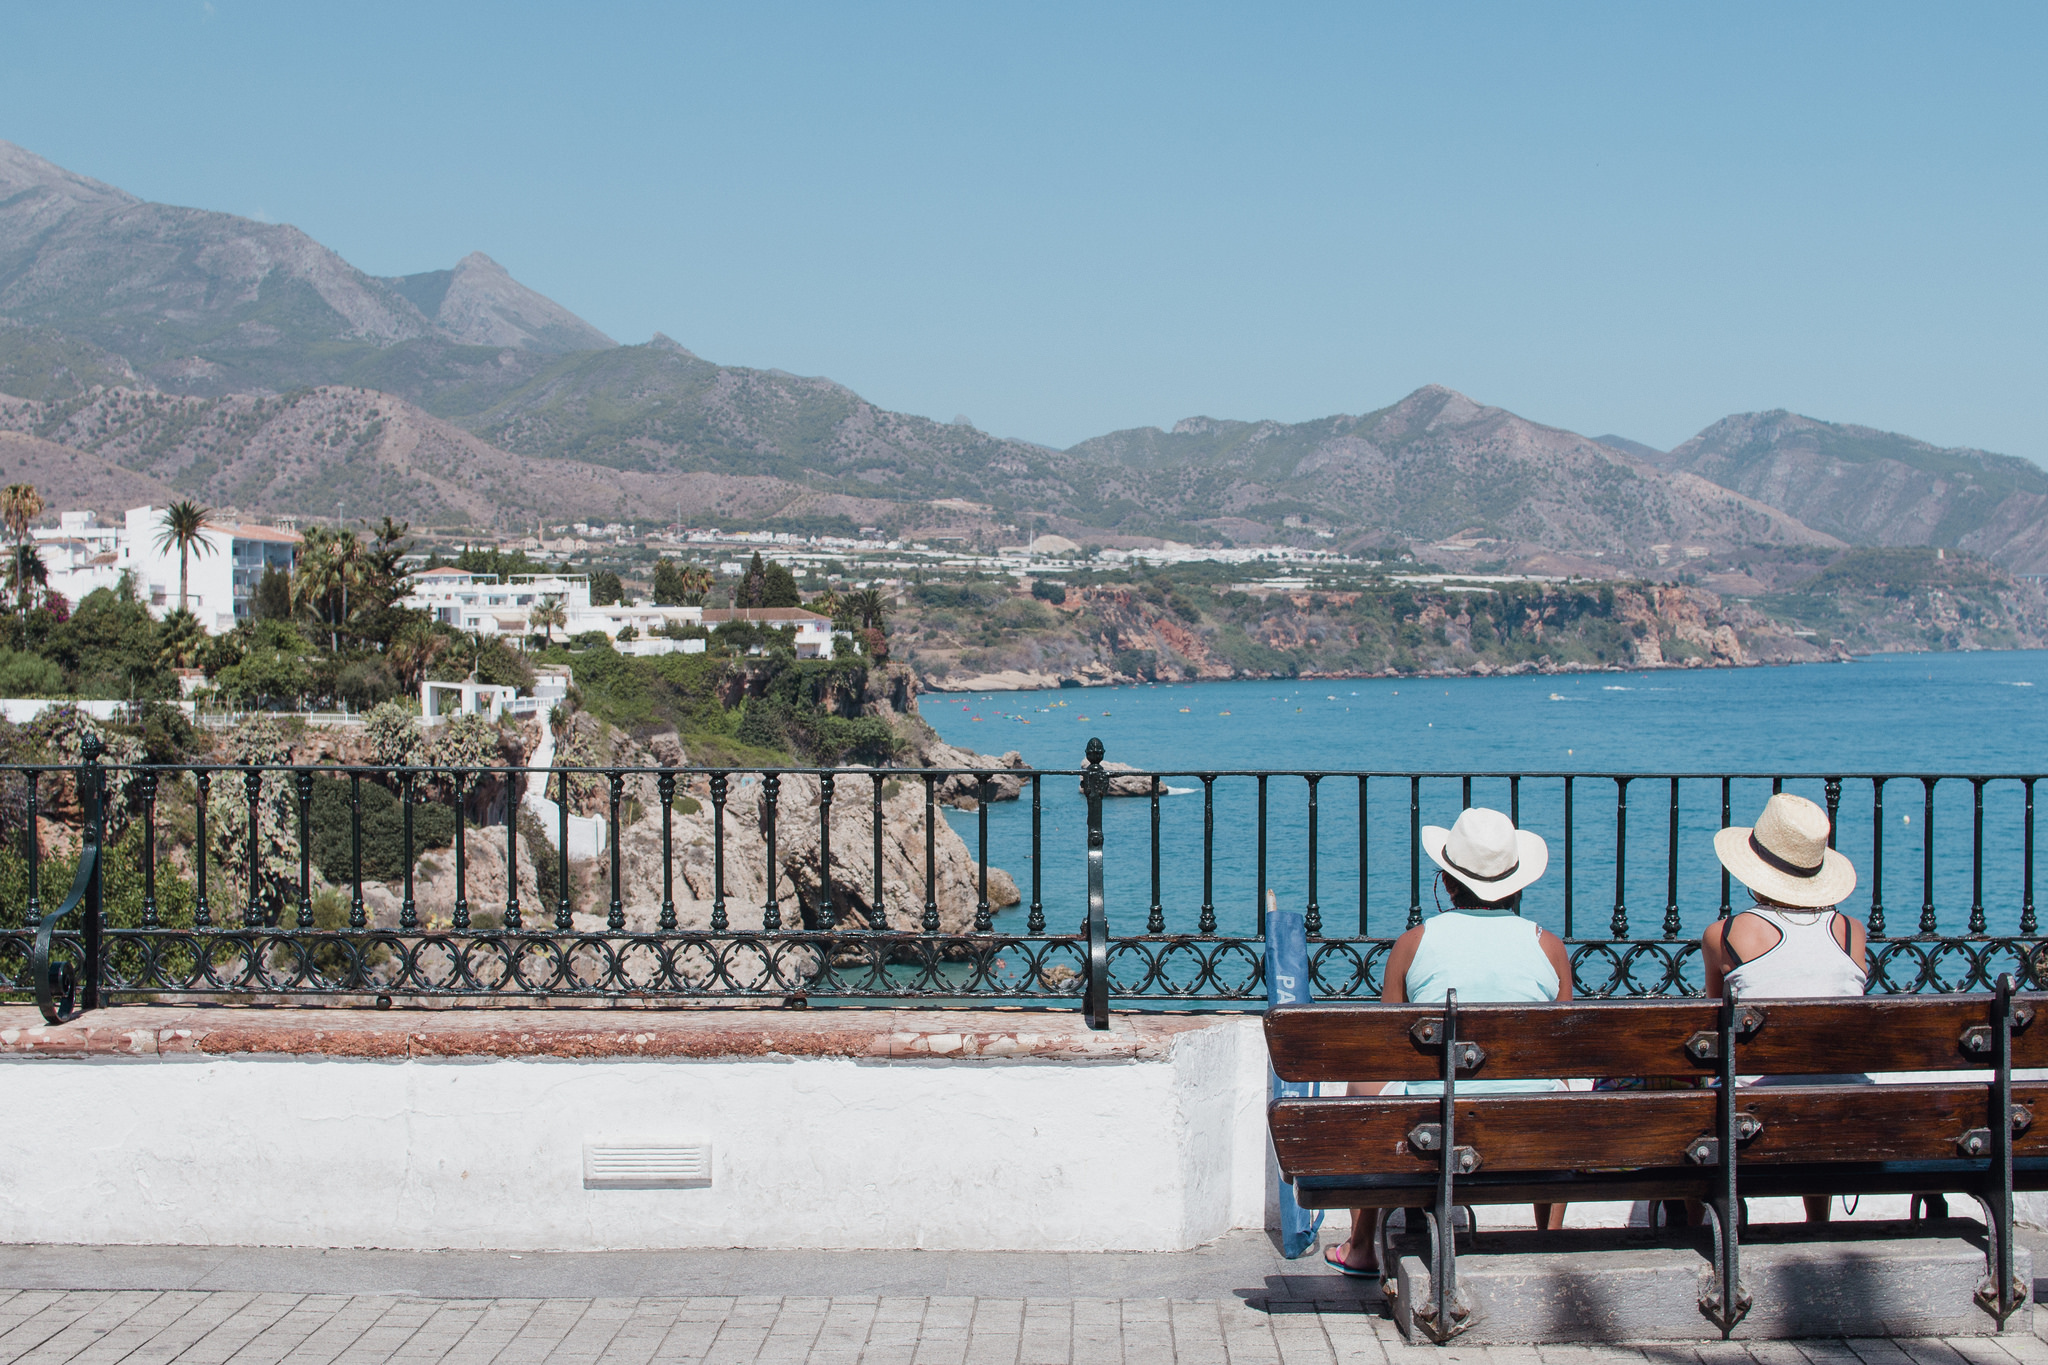
sea, coast, water, ocean, mountain, bench, lake, town, city, vacation, travel, tourism, outdoors